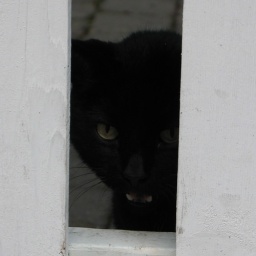
A cat peering through a fence on Balaclava Street in Vancouver. June 2006.